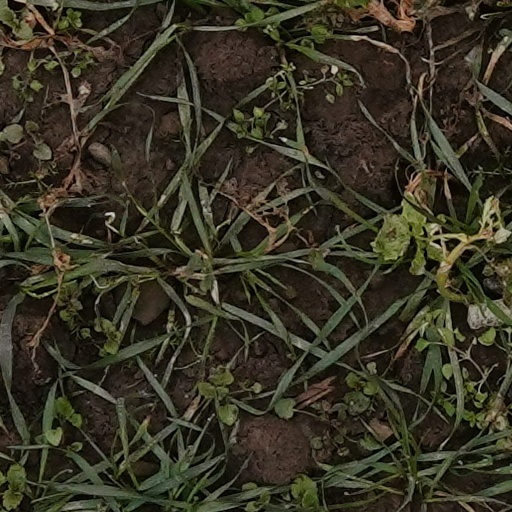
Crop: wheat